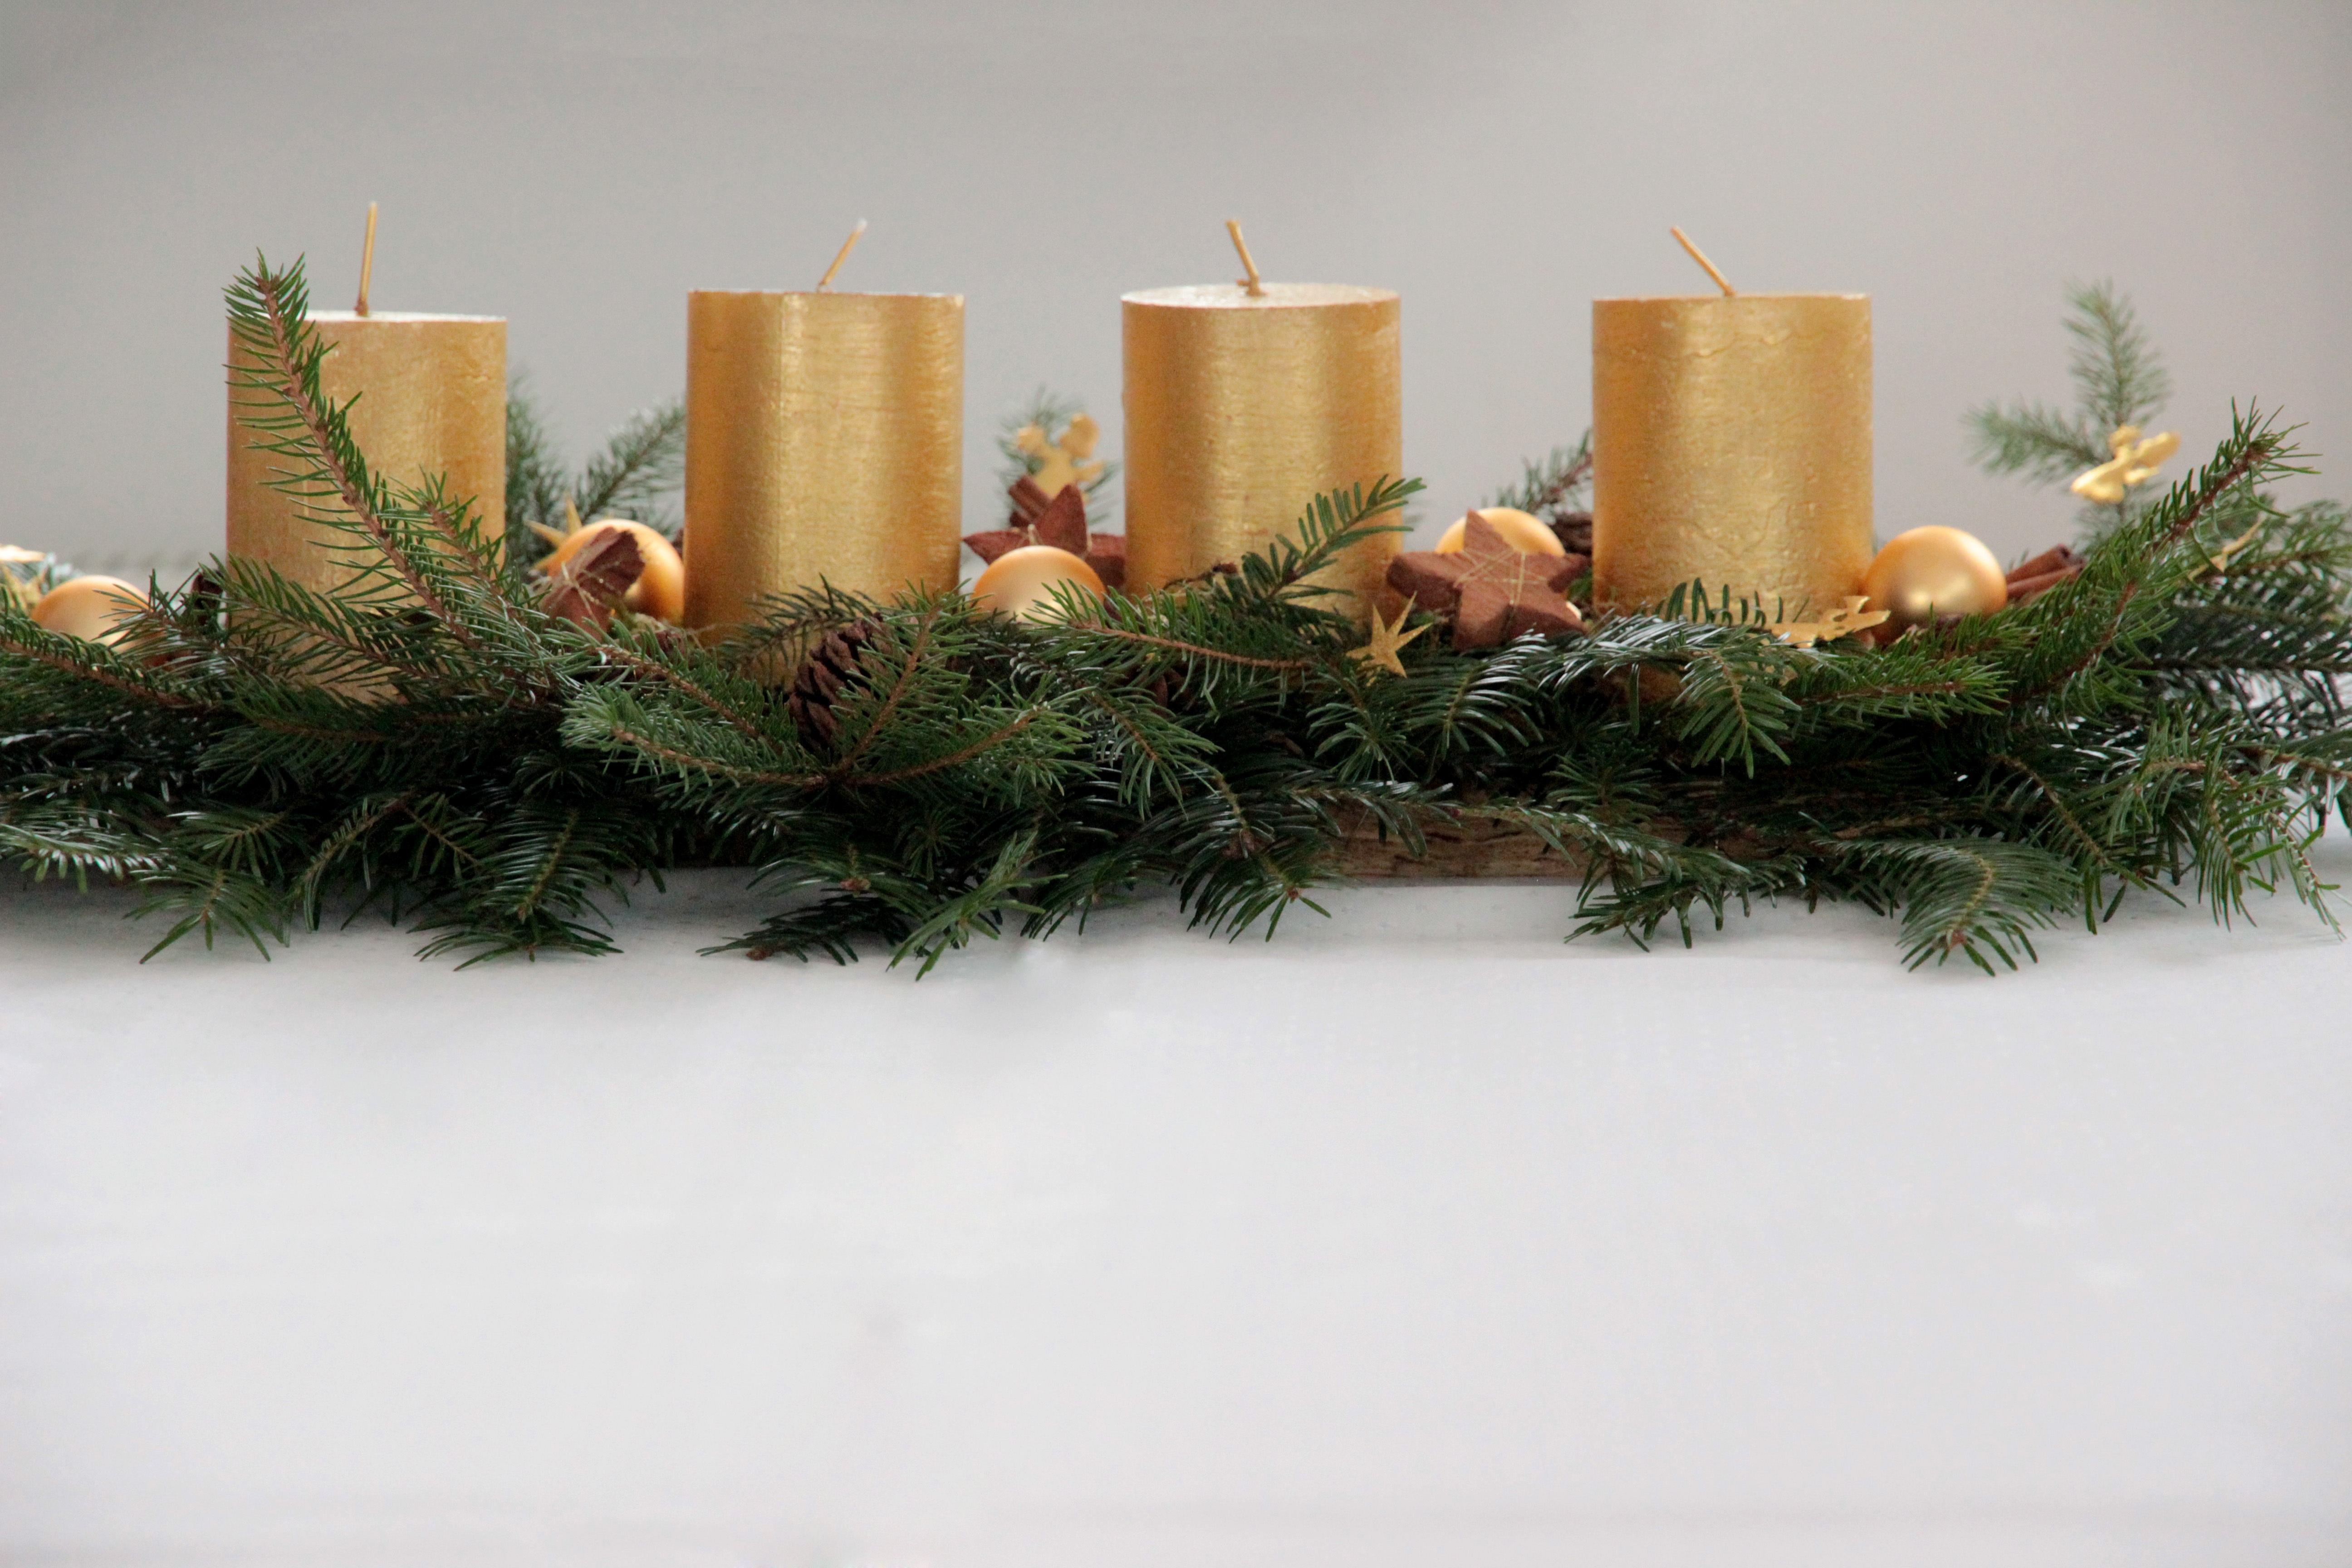
tree, branch, light, candle, christmas, fir, decor, christmas tree, twig, arrangement, advent, christmas decoration, christmas time, gold, branches, advent wreath, christmas jewelry, advent arrangement, wax, tannenzweig, first candle